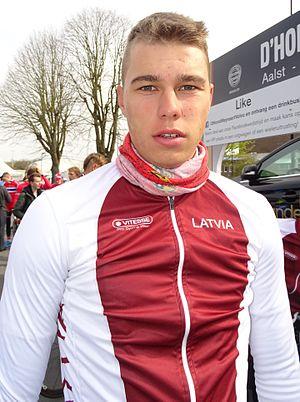
Reportage réalisé le samedi 9 avril à l'occasion du départ et de l'arrivée du Tour des Flandres espoirs 2016 à Audenarde, Belgique.
Deins Kaņepējs, né le 5 octobre 1995 à Pļaviņas, est un coureur cycliste letton, membre de l'équipe Amore & Vita-Prodir.